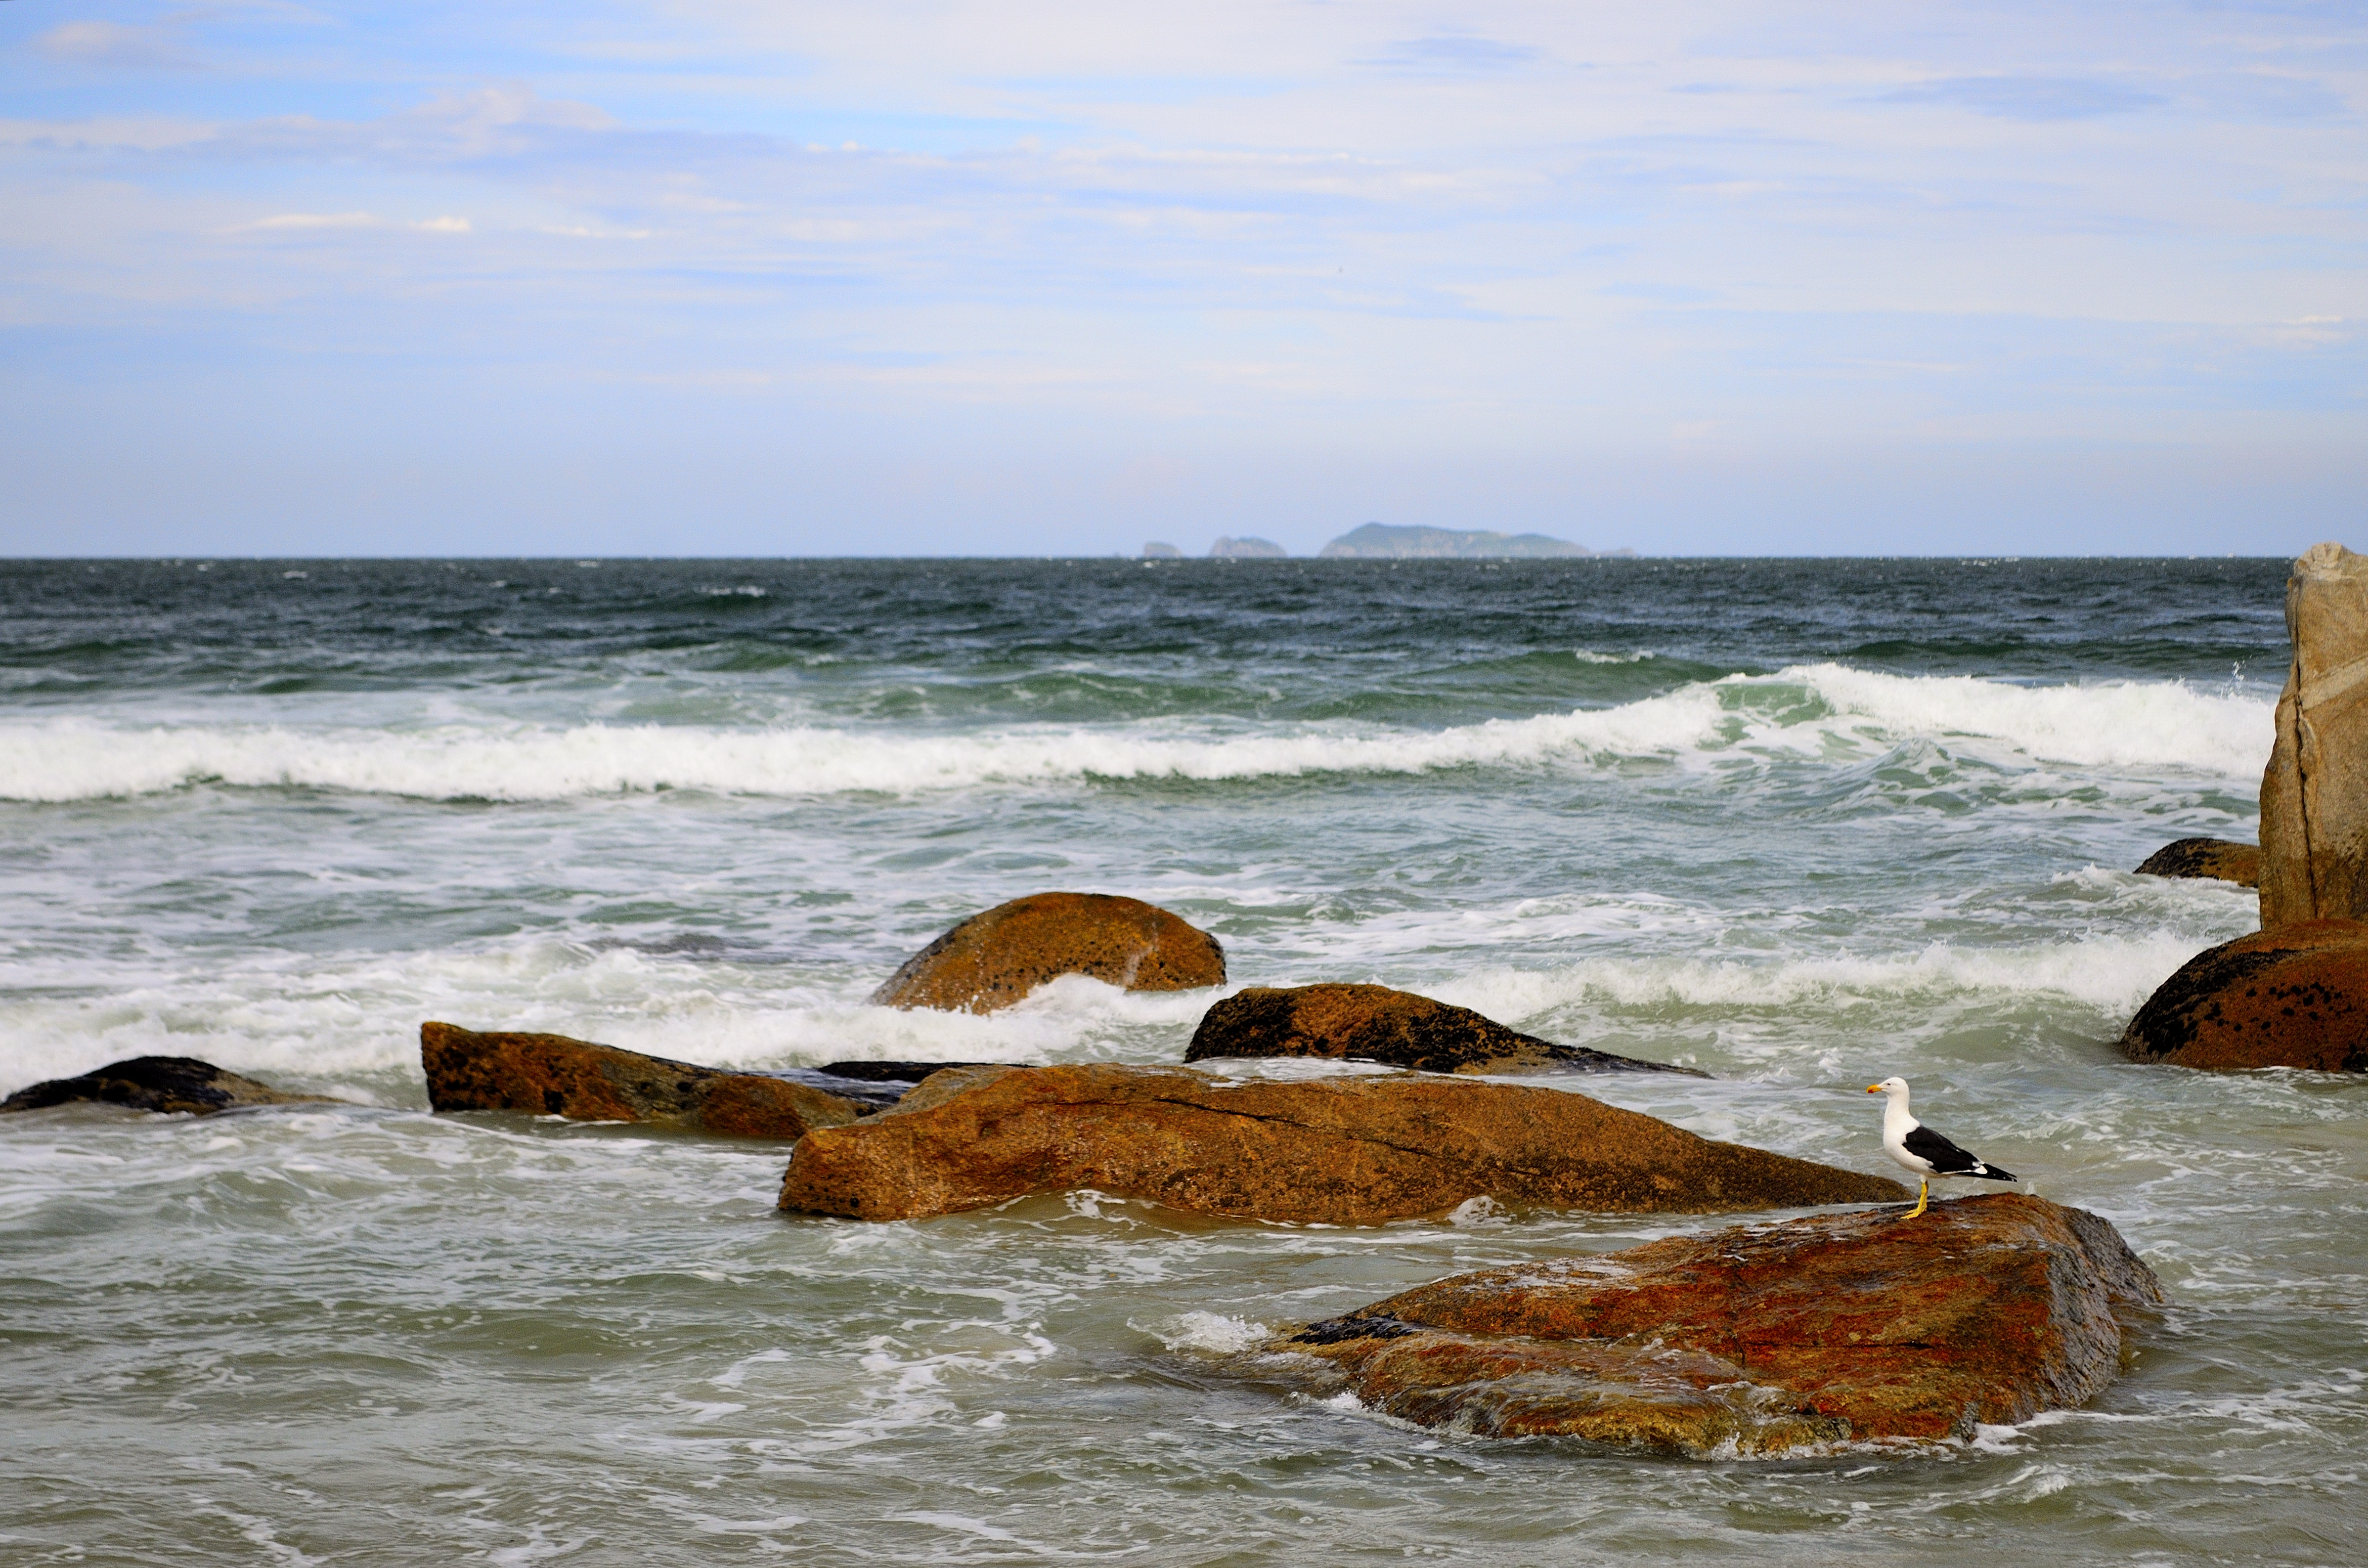
beach, sea, coast, water, rock, ocean, horizon, shore, wave, vacation, cove, vehicle, bay, material, body of water, boating, mar, cielo, gaviota, florianopolis, santacatarina, br, gaivota, praiadosaquinho, saquinho, cape, wind wave